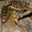
Label: frog